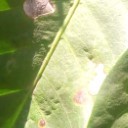
Label: Miner